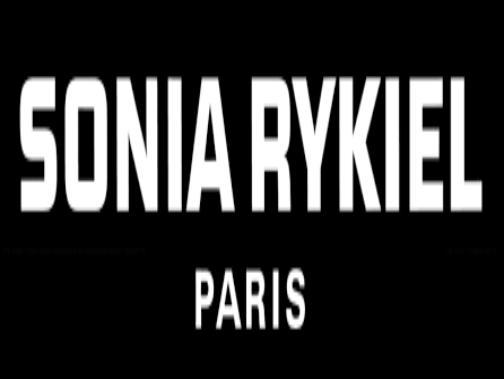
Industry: Clothes